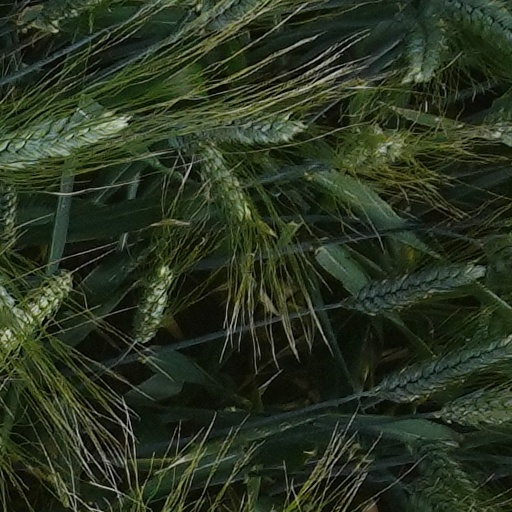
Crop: wheat